Wave Dragon

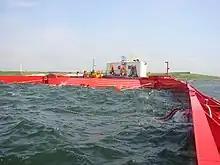
Wave Dragon seen from reflector, prototype 1:4½

Wave Dragon is a floating, slack-moored device, like a ship. As a wave energy converter, it functions as an 'overtopping' type which can be deployed as a single unit, or in arrays of up to 200 units; the output of such an array would have a capacity comparable to traditional fossil-fuel power plants.